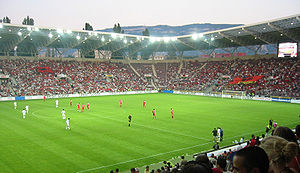
Stade de Genève
Stade de Genève
Stade de Genève er et stadion i Genève, Schweiz. Stadionet har en tilskuerkapacitet på 32.000, og er hjemmebanen til den schweiziske fodboldklub Servette FC. Stadionet var ét af de otte areaner, der blev benyttet under EM i fodbold 2008.